Great Sandy Strait

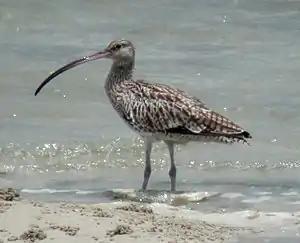

The lower part of Great Sandy Strait was listed under the Ramsar Convention as a wetland of international significance in 1999. The area is also an important roosting site for CAMBA and JAMBA listed species. Some 806 km of the strait has been identified by BirdLife International as an Important Bird Area because it supports about 120,000 non-breeding waders, including over 1% of the global populations of bar-tailed godwits, eastern curlews, great knots, grey-tailed tattlers, lesser sand plovers, pied oystercatchers, red-necked stints and red-capped plovers, as well as small numbers of the range-restricted mangrove honeyeater.